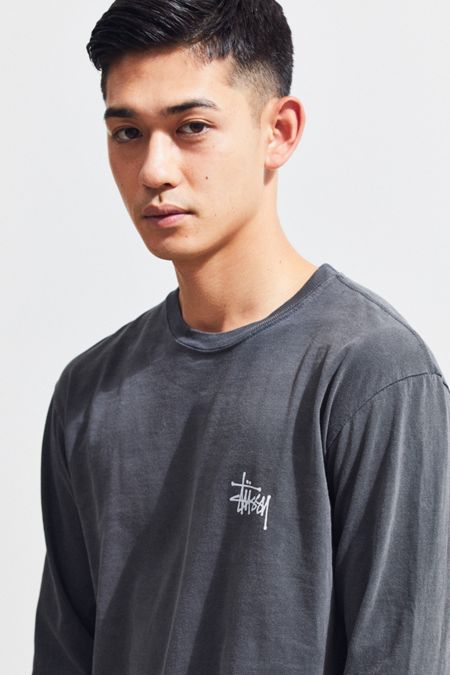
Gender: men